3666th Support Maintenance Company

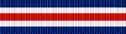
Army Reserve Component Overseas Training Ribbon

National Guard Soldiers who attended the training exercise in Canada are authorized the Army Reserve Components Overseas Training Ribbon (ARCOTR).